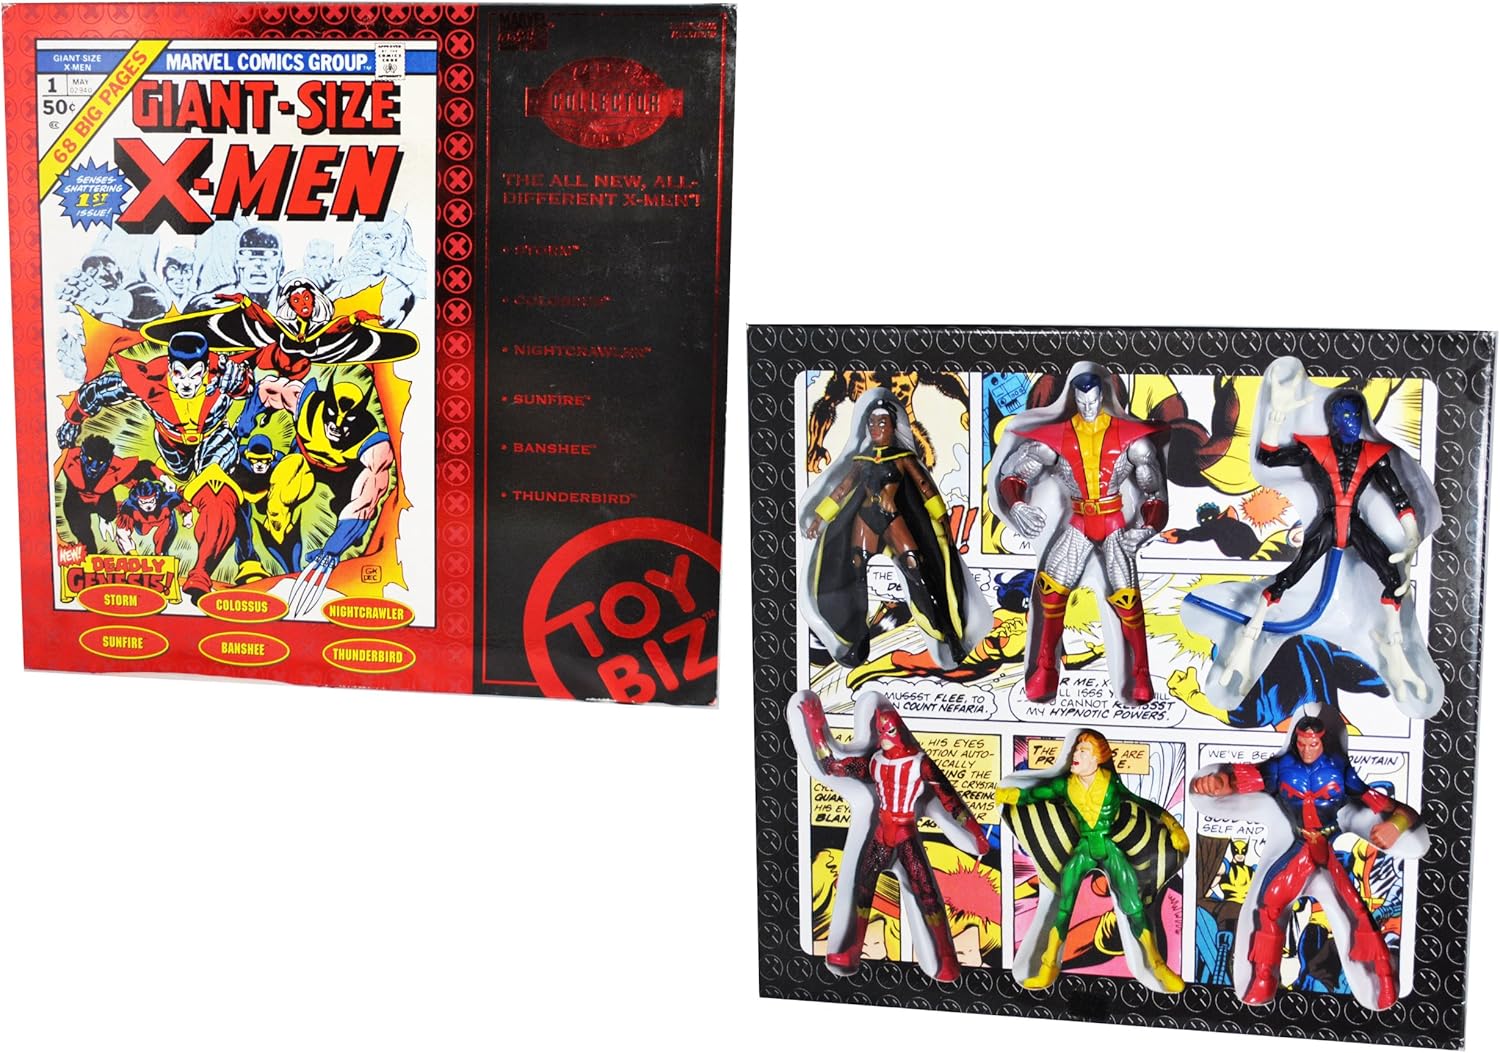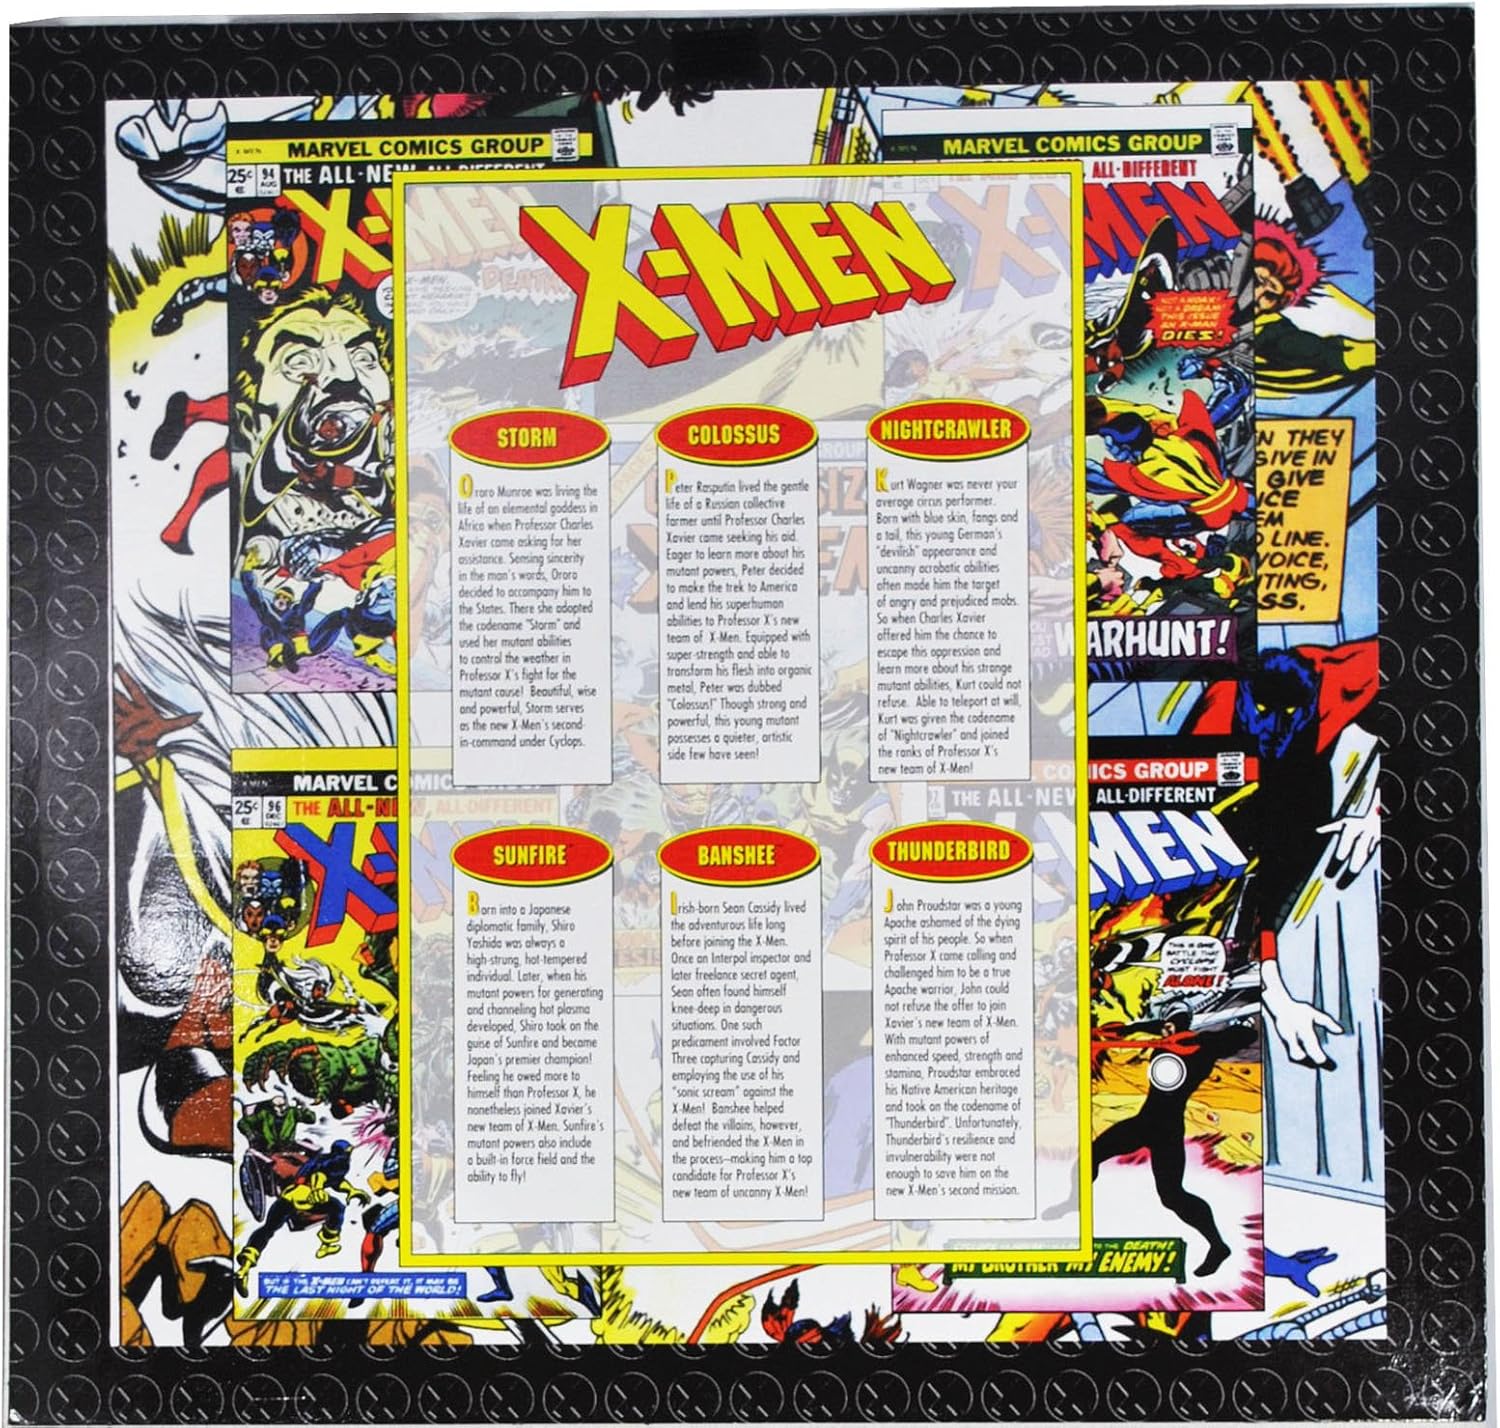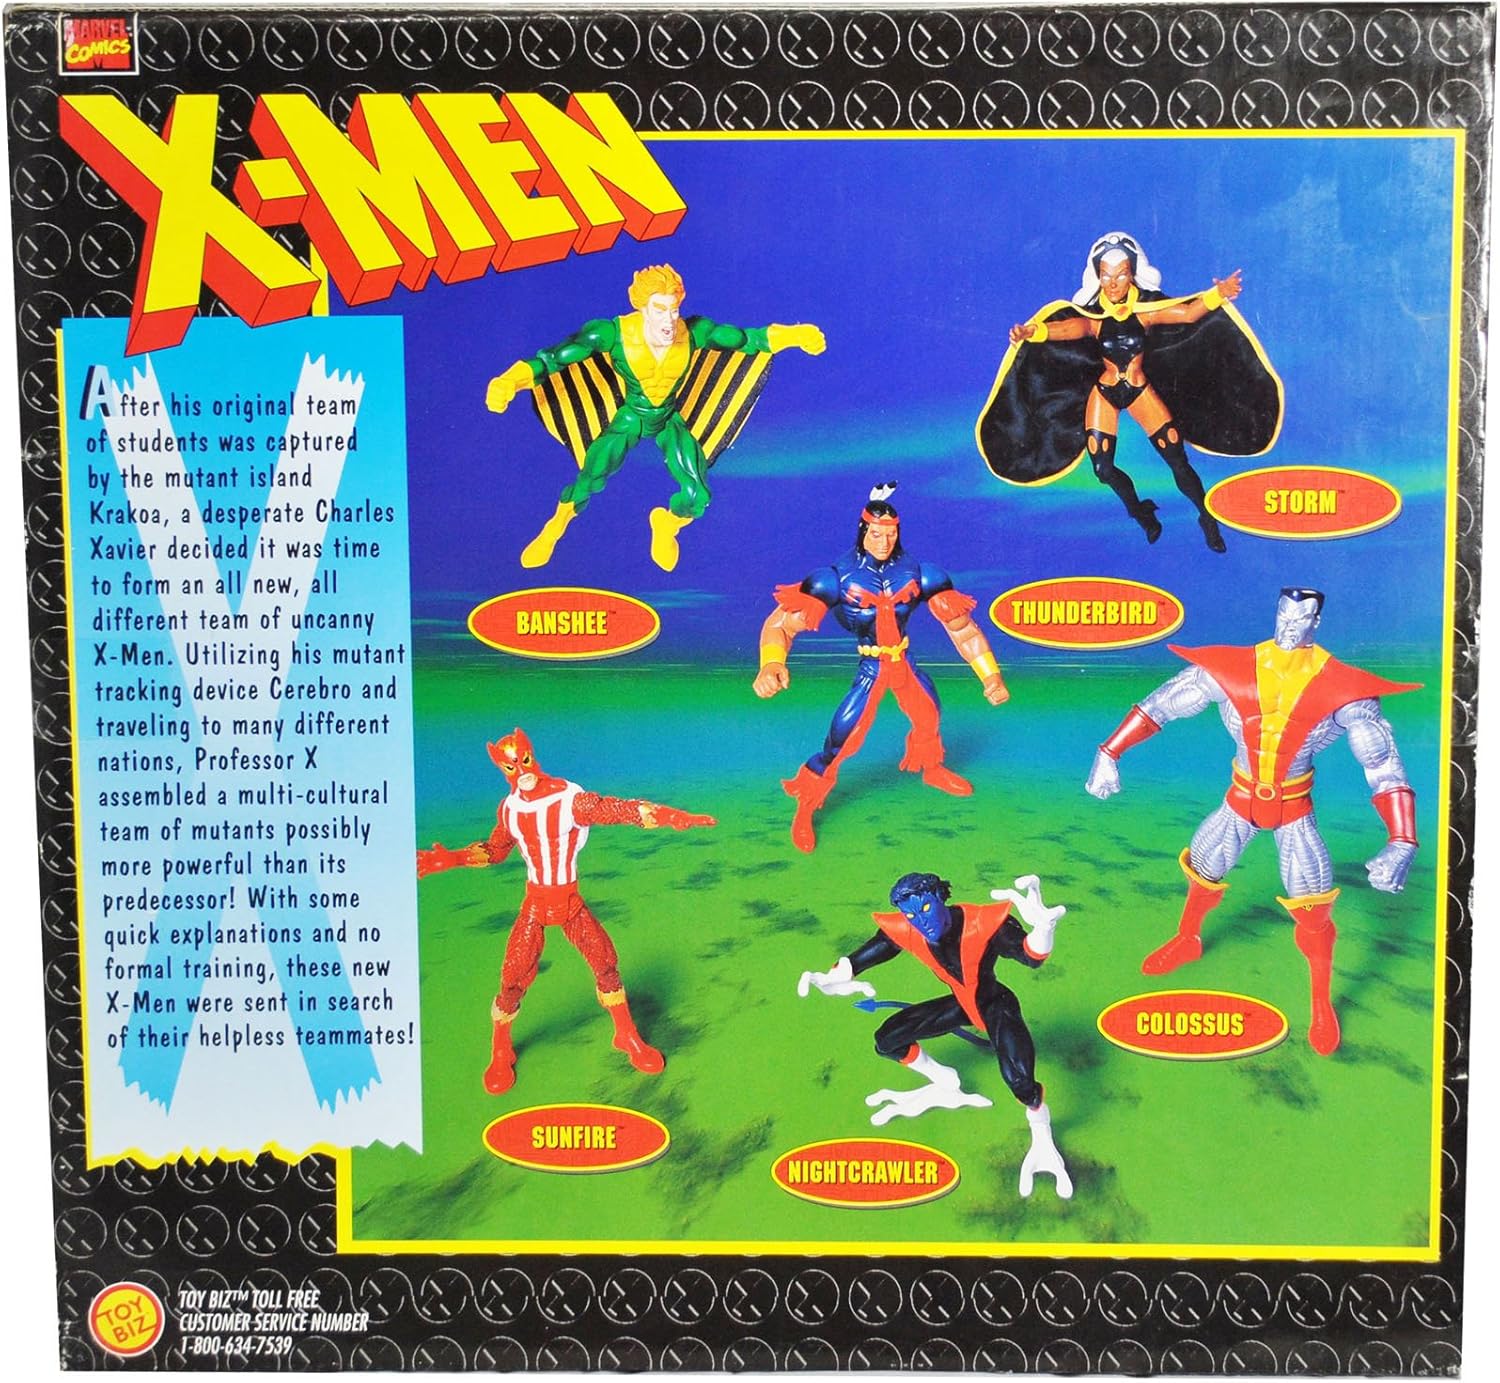
X Men Marvel Collector Editions of Giant Size
Category: Toys & Games
Marvel Collector Editions by Toy Biz 1995! The All New, All Different X-Men! *Storm * Colossus * Nightcrawler * Sunfire * Banshee * Thunderbird This Marvel Collectors Edition Set features all Six X-Men Figures Displayed in a one of a kind box.
Features: Marvel Collectors Editions | 6 Figure Set | Collectors Box